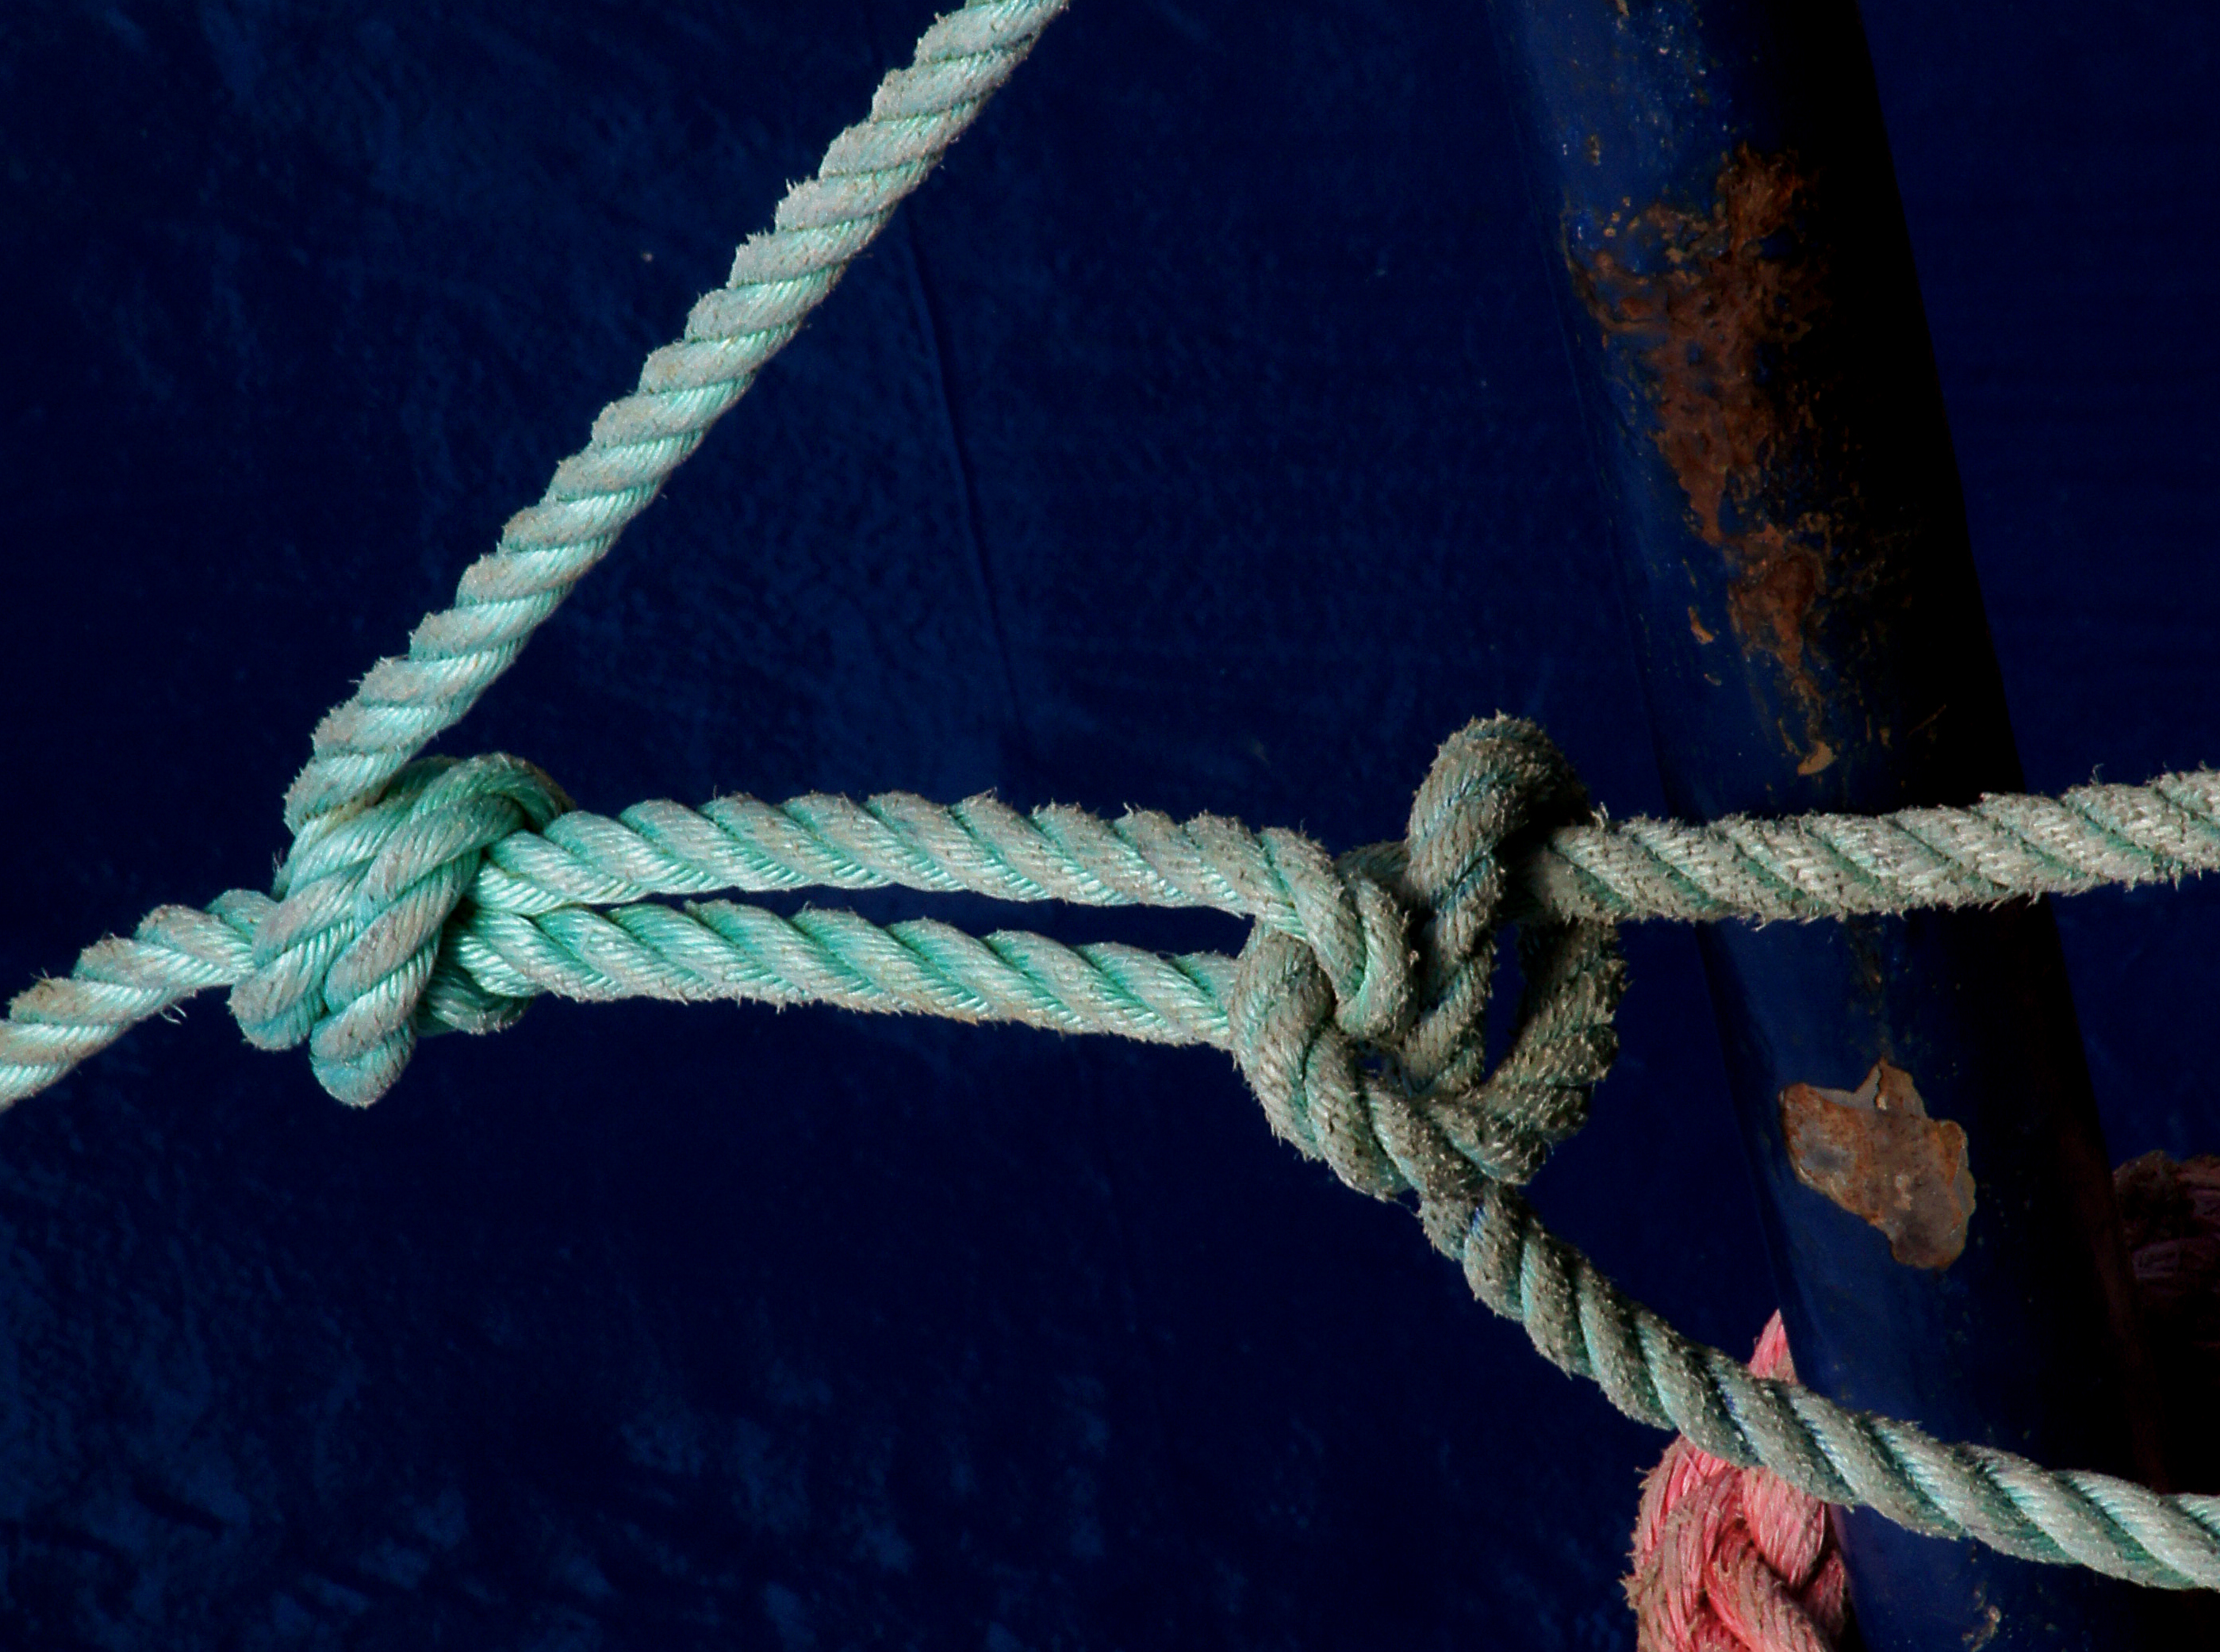
rope, wing, blue, publicdomain, boats, ropes, fasteners, knots, ties, knot